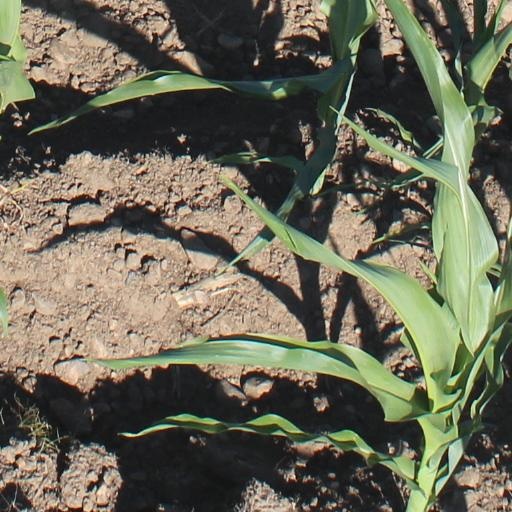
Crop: maize; corn